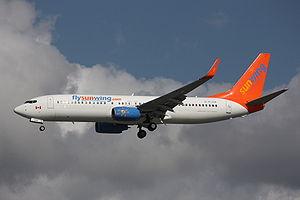
Sunwing Airlines Inc. est une compagnie aérienne dont le siège social est situé à Etobicoke, Toronto et qui offre des services de vols réguliers et nolisés vers le Canada, le Mexique, les Caraïbes, les États-Unis de même que l'Europe. Un bureau de Sunwing Airlines se trouve également à Montréal, soit à Ville Saint-Laurent, tout près de l'aéroport Montréal-Trudeau. Cette compagnie aérienne est une filiale de Groupe Voyage Sunwing et sa compagnie sœur est Vacances Sunwing.